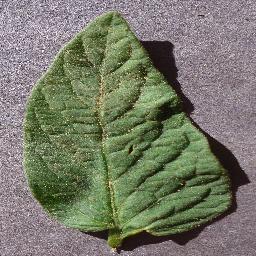
Label: Tomato___healthy